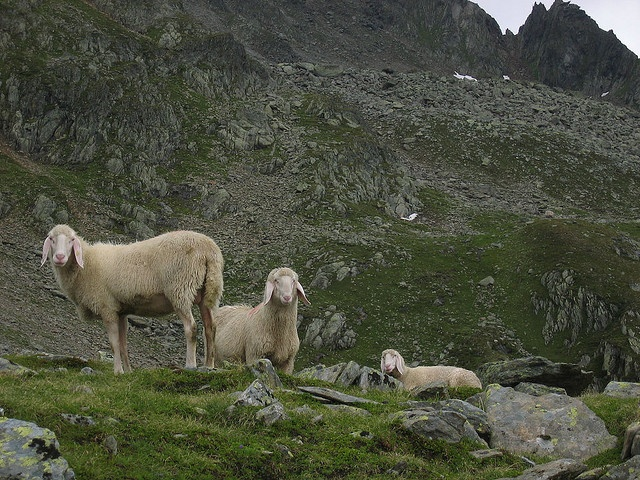
Three sheep are together in the grass and rocks.
Three mountain goats are amid the grass and rocks.
There are sheep grazing on a rocky field.
Three sheep stand on the side of a rocky and grassy hill.
Three mountain goats sit and stand on a rocky cliff.